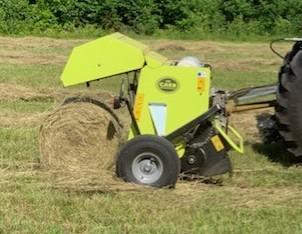
Mashine kubwa na ya kisasa iitwayo trekta yenye matairi makubwa ikiwa inavuta chombo kidogo kwa nyuma ambacho kina mapanga yenye ncha kali yanayokata nyasi refu na kuziviringisha katika muundo wa duara.